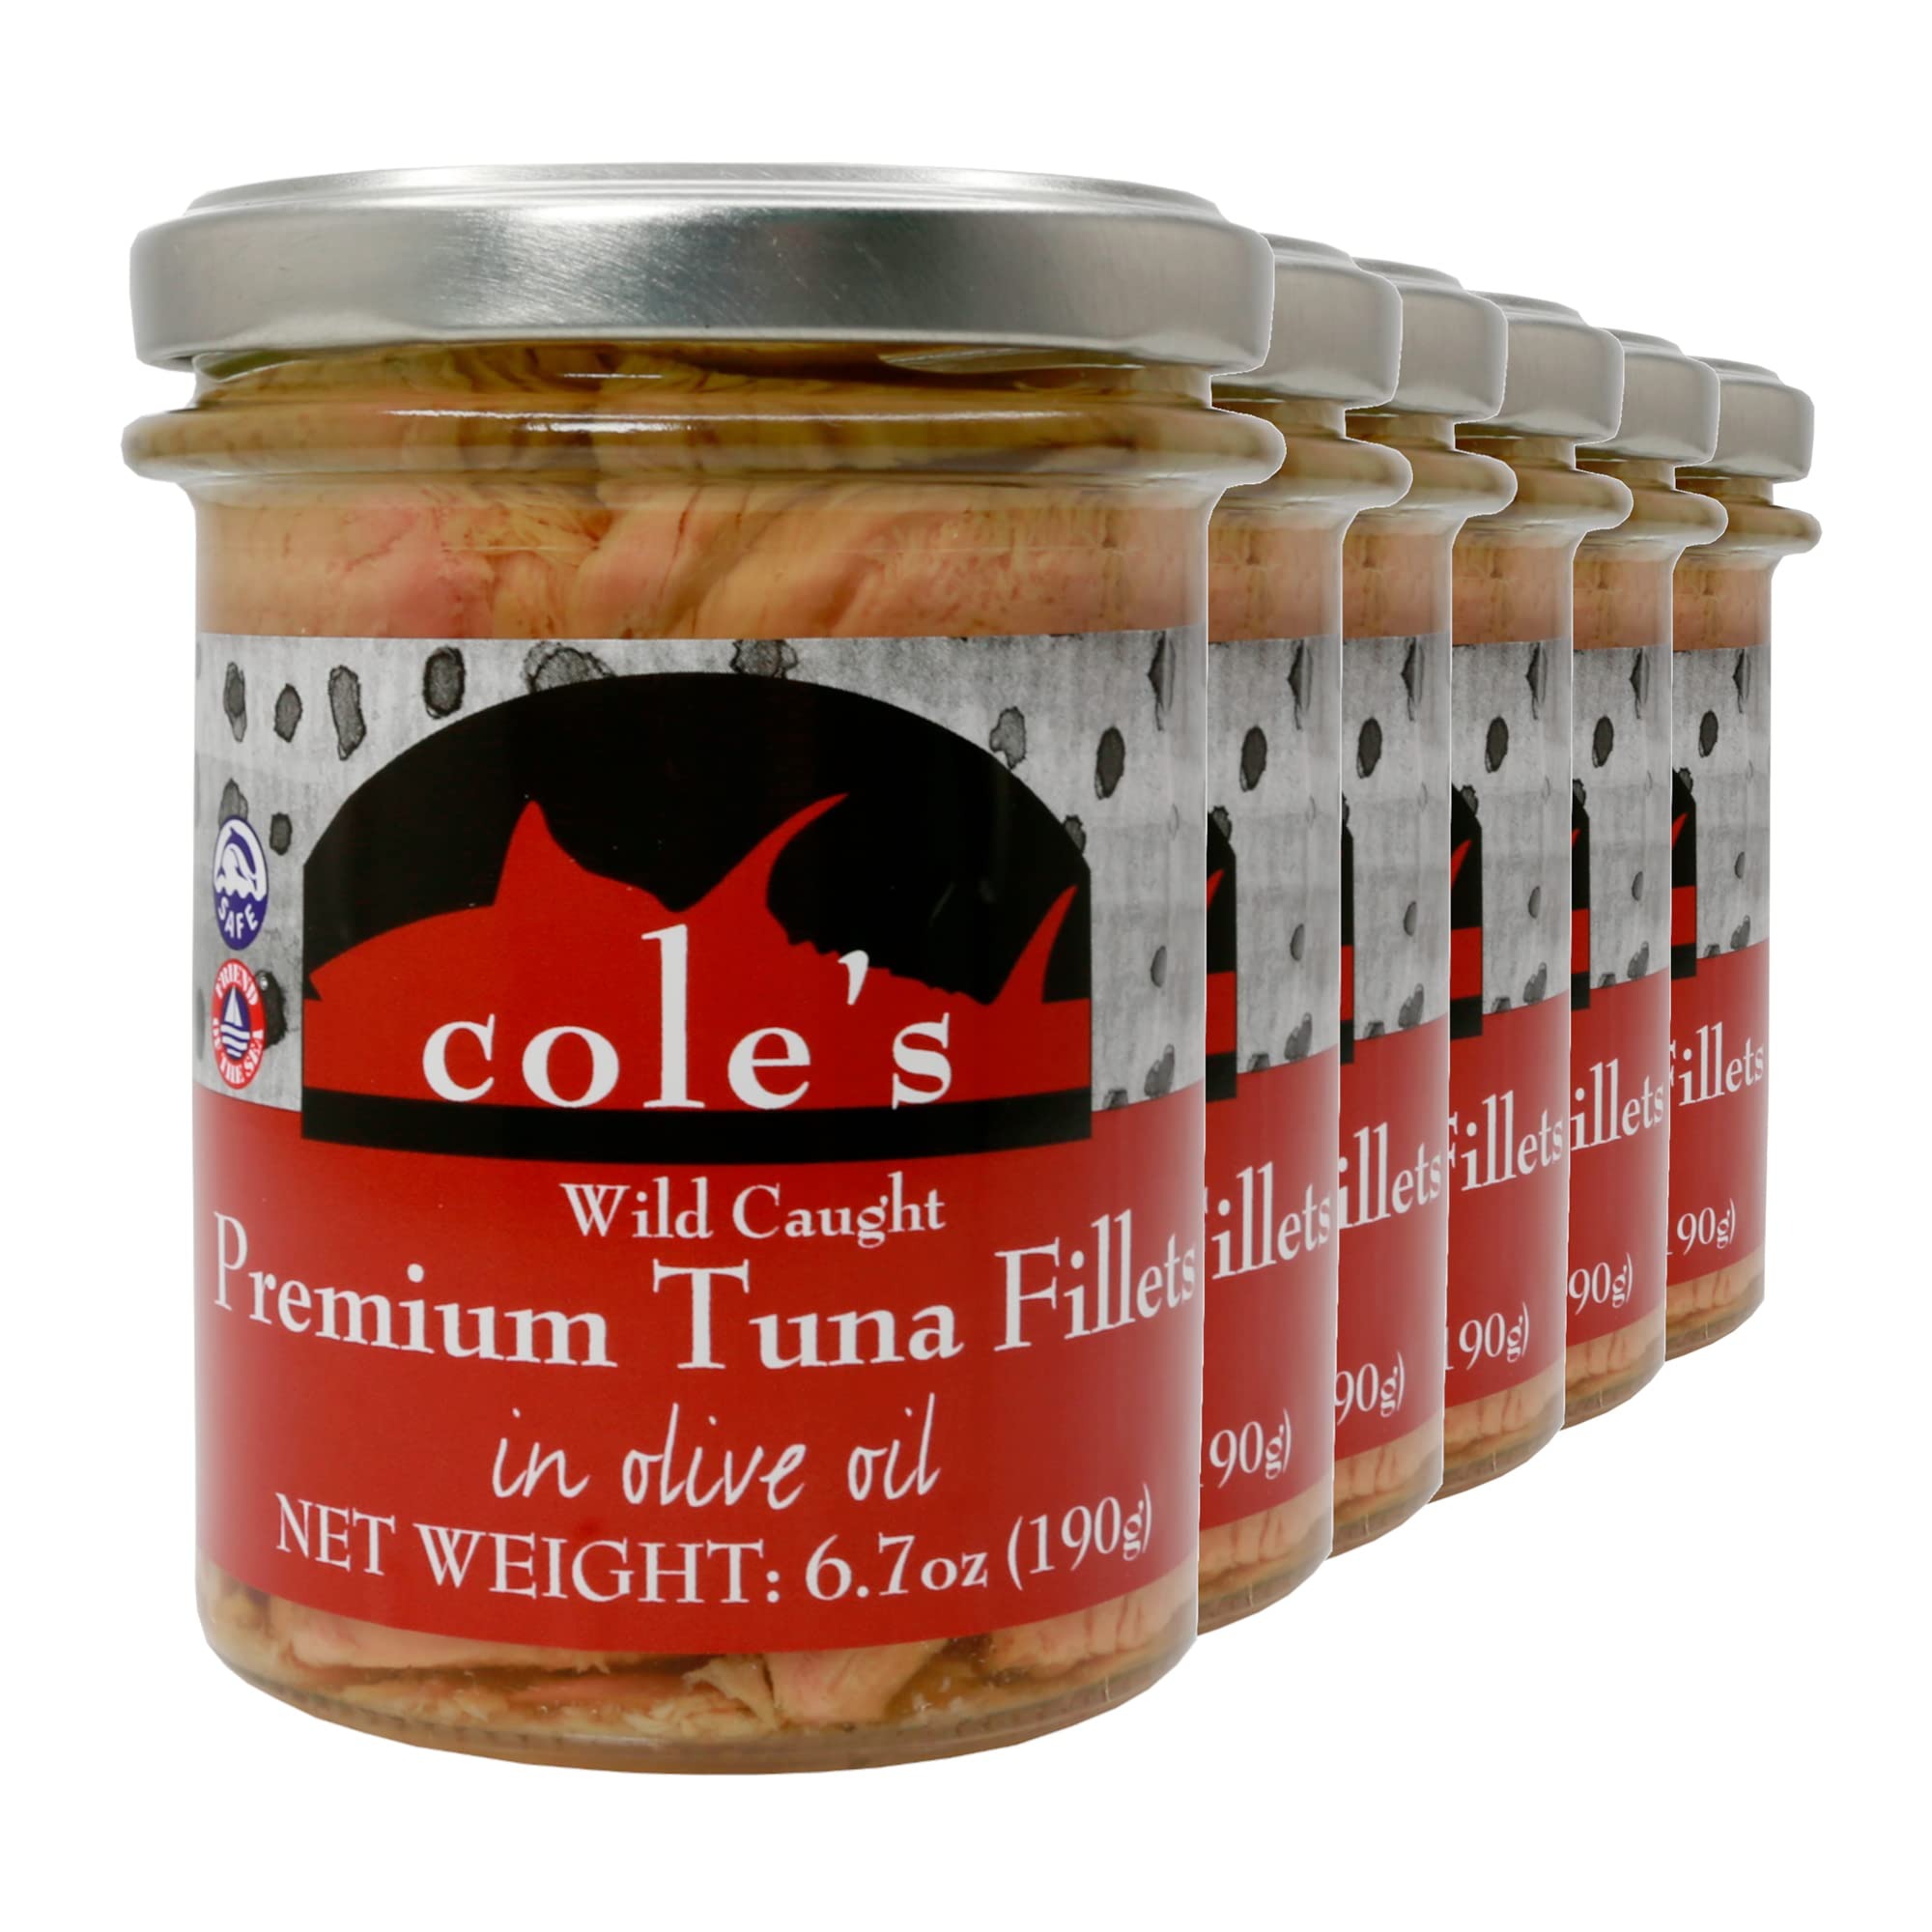
Item Name: COLES Fresh Canned Tuna Fillets in Olive Oil 6 Pack - Gluten Free Fresh Fish, Wild Caught Tuna Fish, Healthy Snacks, and High Protein Food - 6.7 oz Per Container
Bullet Point 1: ABOUT PRODUCT - Cole's Foods tuna fillets in olive oil. This fish fillet is caught fresh in the water of Cape Verde. After the fish is collected and packaged in olive oil extra virgin. Great alternative to salmon, frozen fish or deli meat.
Bullet Point 2: EXCELLENT TASTE - Ditch frozen meals. This canned food is a part of your food pantry staples. Use it for tuna salad, as sandwich meat, or just eat out of the can. Mix with frozen vegetables to make great lunch meals. Let your tuna creations run wild.
Bullet Point 3: NUTRITION - This tuna canned in oil contains fresh not frozen skipjack tuna fillets, oil olive, fennel and salt. This canned fish is a keto food, gluten free food, with a low calorie count on this tuna can. These fresh groceries are Dolphin Safe.
Bullet Point 4: READY TO EAT - Keep Cole's canned goods in your pantry food rotation. Fish fresh with simple recipes will always beat frozen dinners or frozen fish. These tuna packets are fresh meat, a shelf stable food, prepared & ready eat at a moments notice.
Bullet Point 5: BULK FOOD - This listing is for a 6 pack of Coles Seafood, tuna fish canned in extra virgin olive oil. Each jar is 6.7 oz of can food. Great to use as mens birthday gifts, women gifts, or gifts college students.
Product Description: Cole’s Premium Tuna Fillets in Olive Oil, Canned Fresh Seafood, Non-GMO and Gluten-Free Wild Caught Tuna Fillets, High in Protein & Nutrients – 6.7 oz (Pack of 6) Cole’s Fine Foods has long been known as the customer’s brand. This Premium pack of Skipjack Tuna originates from the pristine waters of Cape Verde, where the fish is collected, processed, and packed using traditional methods and recipes. These ready-to-eat tuna fillets are jaw-dropping, delicious and loved by the customers because of their pure taste and great quality. These wild caught tuna fillets have a wonderful and fascinating flavor that makes the dish even more attractive. These tuna fillets combined with high quality olive oil not only maintain the great flavors but enhance the whole experience of the product. These wild caught tuna fillets make a perfect meal or snack for your family and loved ones. SPECIFICATIONS : ➤ Brand – Cole’s ➤ Quantity – Pack of 6 ➤ Ingredients – Wild caught skipjack tuna, olive oil and sea salt ➤ Package Weight – 5 Pounds ➤ Package Dimension – 2.5 x 2.5 x 3.5 inches ➤ Product Type – Seafood FEATURES : ➤ Made with all natural ingredients ➤ Product of Cape Verde ➤ Wild caught! ➤ BPA-free ➤ Gluten-free ➤ No preservatives and additives ➤ Perfect meal for any seafood lover ➤ Contains skipjack tuna, olive oil and sea salt
Value: 40.2
Unit: Ounce

Price: 51.6